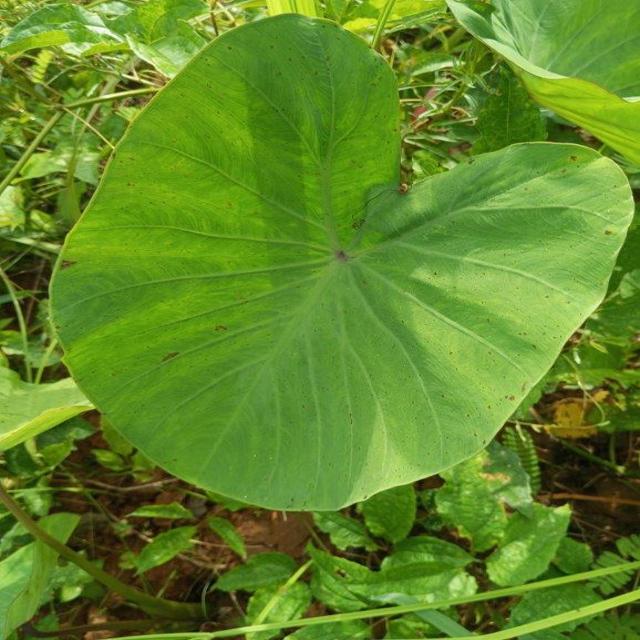
Label: Healthy